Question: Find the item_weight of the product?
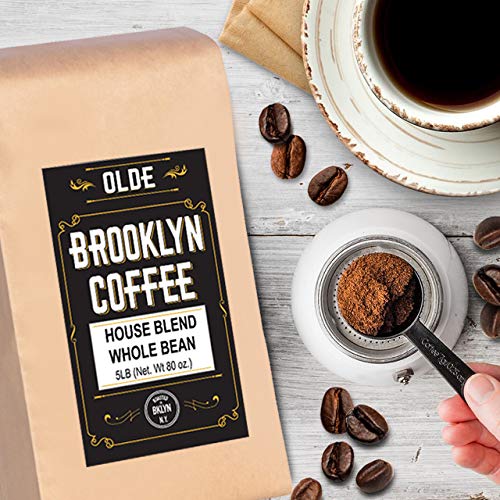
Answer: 80.0 ounce